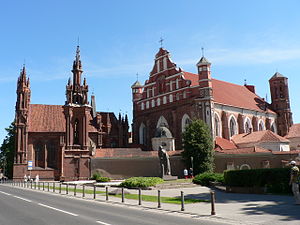
Storfyrstendømmet Litauen / Religion og kultur
Skt. Anne Kirke og kirken i Bernhardinerklosteret i Vilnius
Storfyrstendømmet Litauen var en østeuropæisk stat fra 1200-tallet til 1795. Staten blev grundlagt af litauere, som var en baltisk stamme fra Aukštaitija, den sydøstlige del af det nuværende Litauen. Storfyrstendømmet Litauen blev senere udvidet til at omfatte store dele af det tidlige Kijevrige og slaviske lande, så dets territorium dækkede hele det nuværende Litauen, Hviderusland og Ukraine samt dele af Letland, Moldavien, Polen og Rusland. Storfyrstendømmet havde sin største udstrækning i 1400-tallet, hvor det var Europas største stat. Landet var multietnisk og rummede folk med stor variation i sprog, religion og kultur. I fyrstendømmet talte man normalt rusinsk og andre østslaviske sprog. Man talte også latin, polsk og tysk, dog mest til diplomatiske formål.